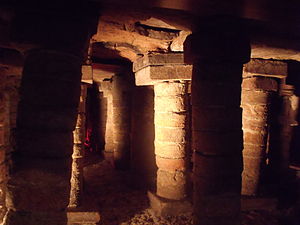
Asturien / Historie
De romerske bade i Asturien
Asturien er en selvstyrende enhed i det nordvestlige Spanien.